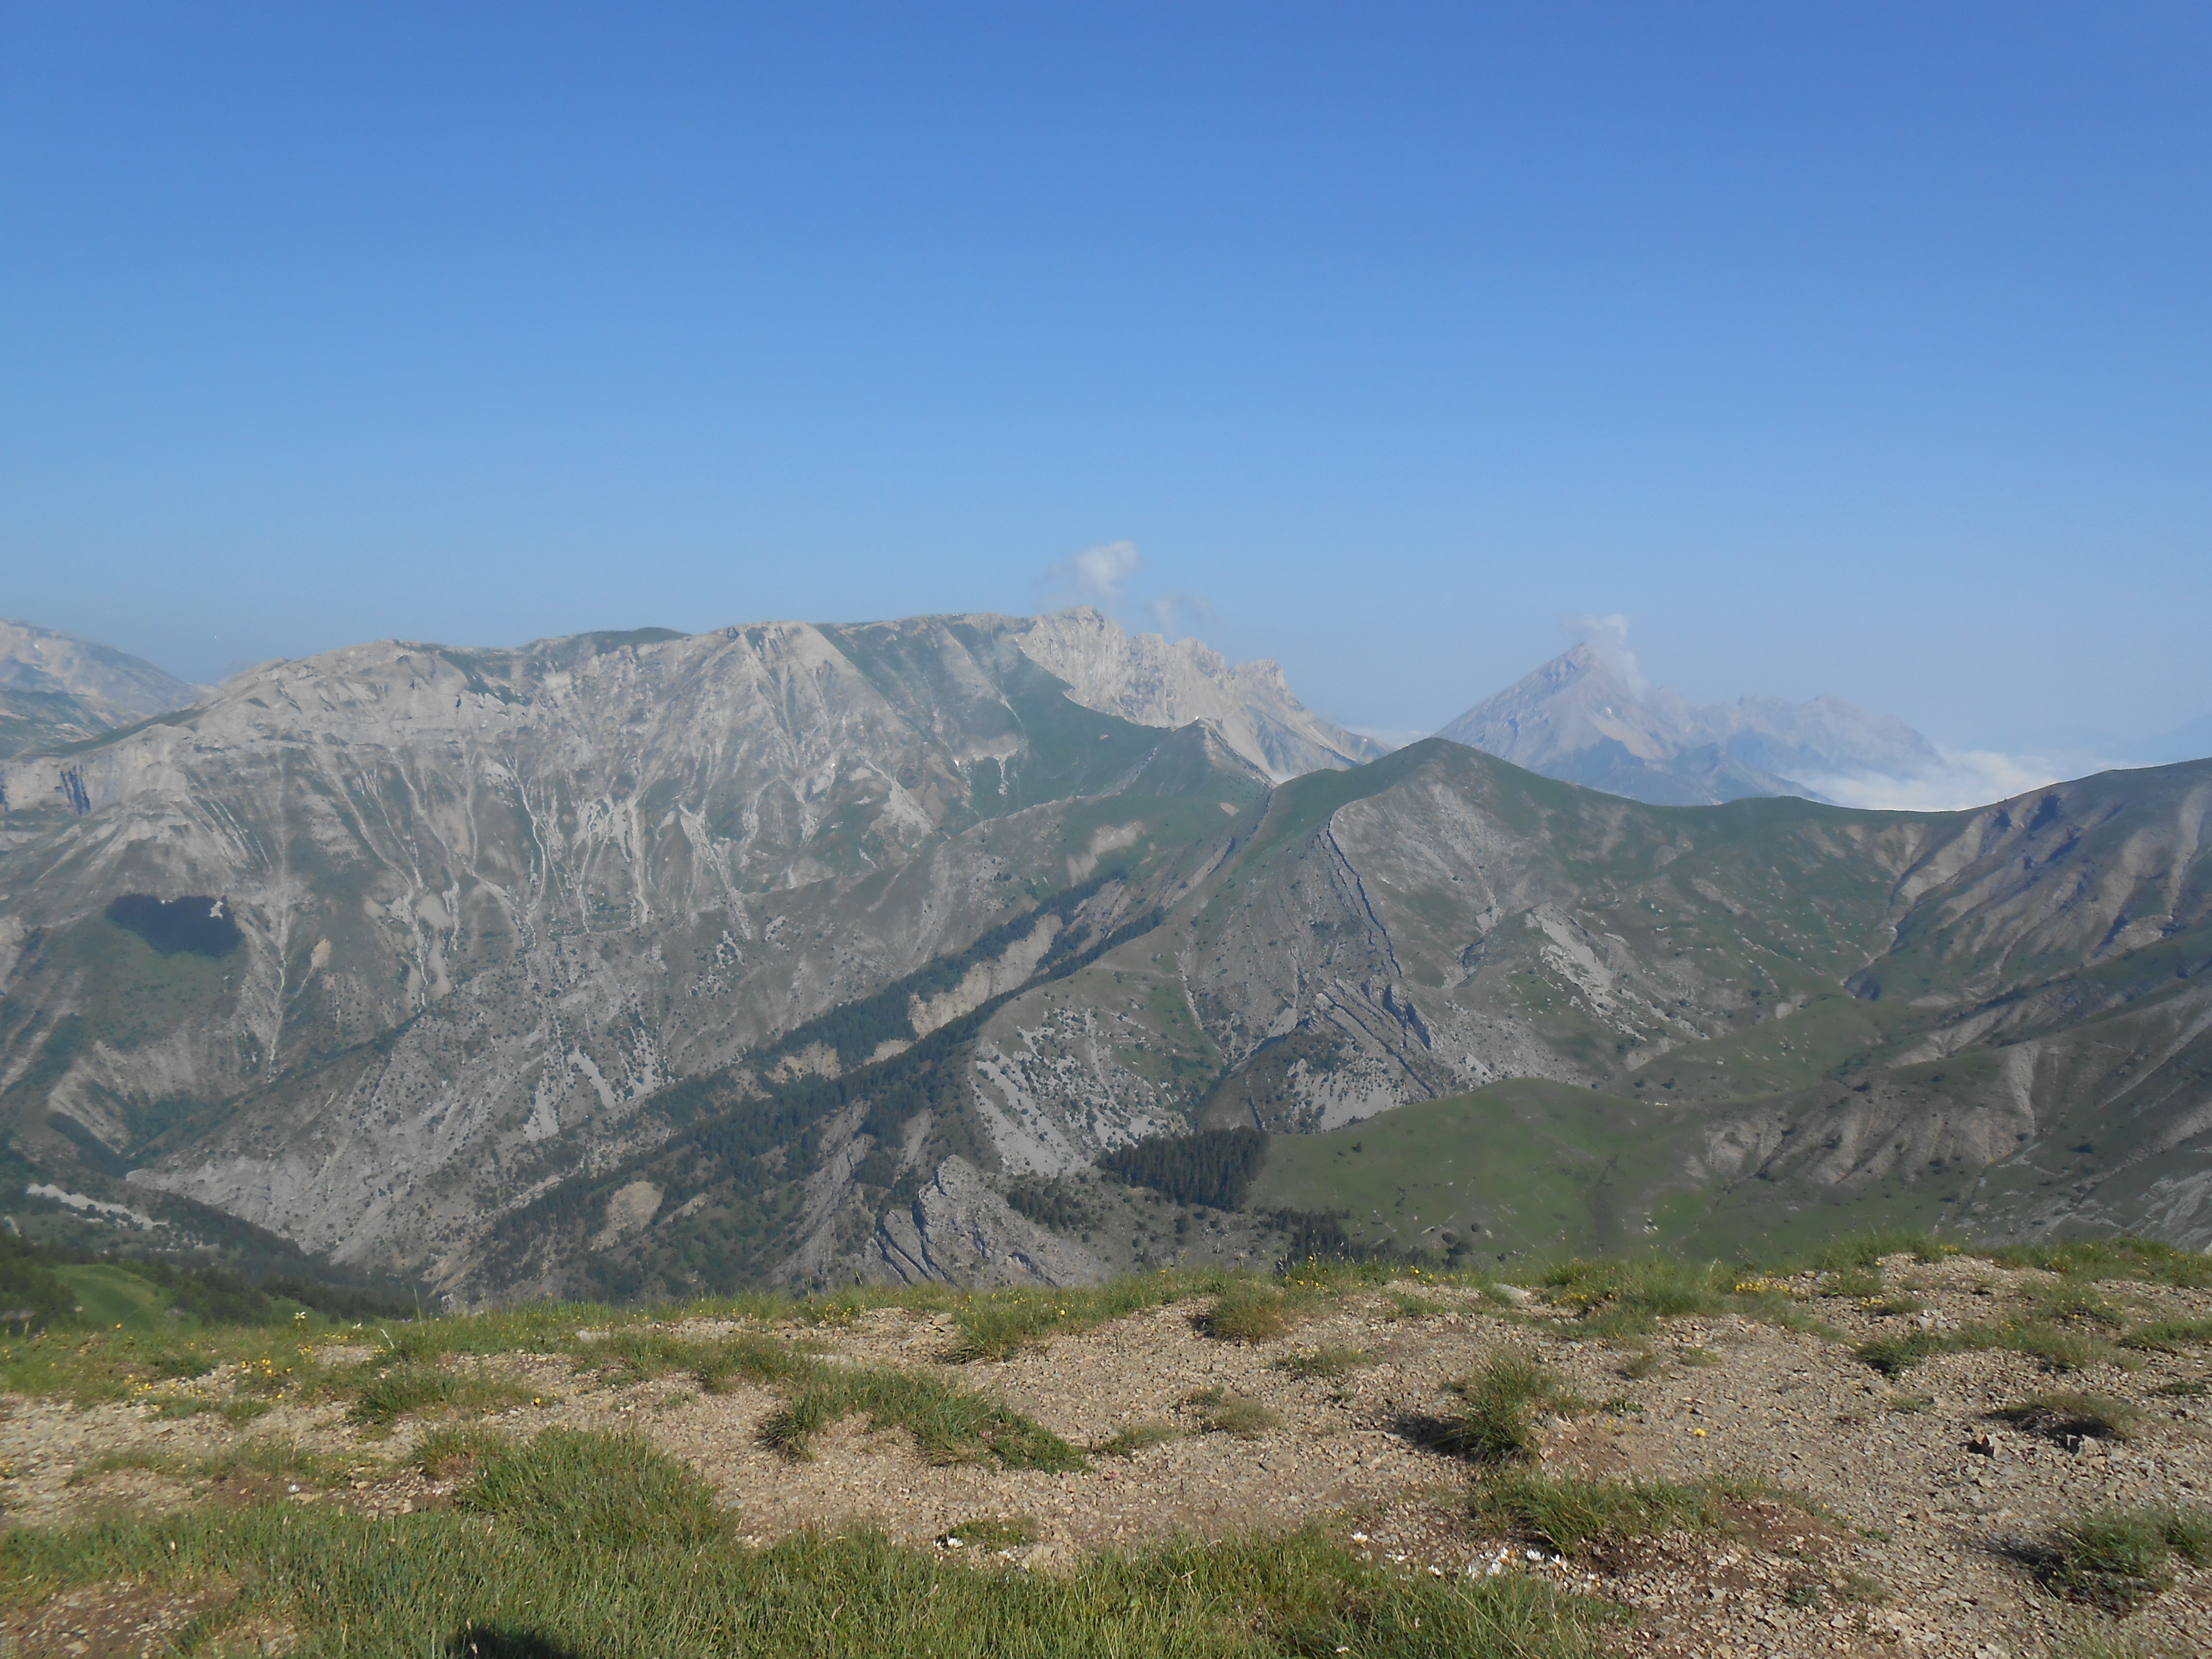
landscape, nature, grass, wilderness, walking, mountain, hiking, trail, hill, adventure, valley, mountain range, ridge, plain, summit, trees, geology, alps, vegetation, badlands, plateau, fell, loch, landform, mountain pass, geographical feature, mountainous landforms